Pauline Cushman

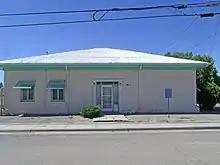
The "Walker-Oury House", located at 255 Ruggles St. in Florence, Arizona Territory, is where Pauline Cushman wed Jere Fryer.

Because her undercover activities on behalf of the government were secret, there is a lack of corroborative information about her life at this time. After the war, however, she began a tour celebrating her experiences as a Union spy, working at one point with P. T. Barnum. In 1865, a friend, Ferdinand Sarmiento, wrote an exaggerated biography titled "The Life of Pauline Cushman: The celebrated Union Spy and Scout," detailing her early history, her entry into the secret service, notes, and memoranda.